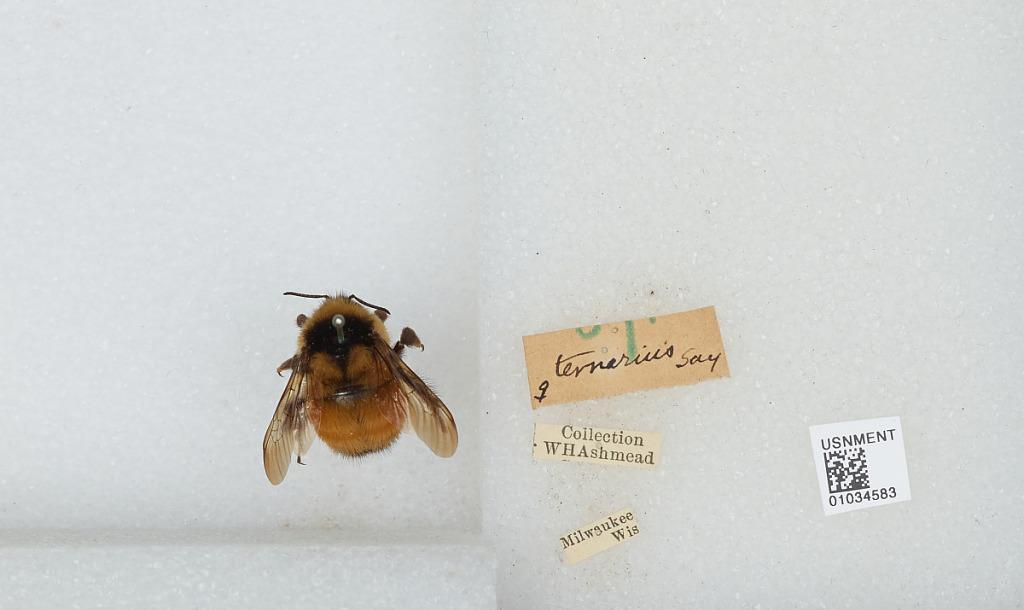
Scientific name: Bombus (Pyrobombus) ternarius Say
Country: United States
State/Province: Wisconsin
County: Milwaukee
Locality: Milwaukee
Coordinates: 43.05, -87.95